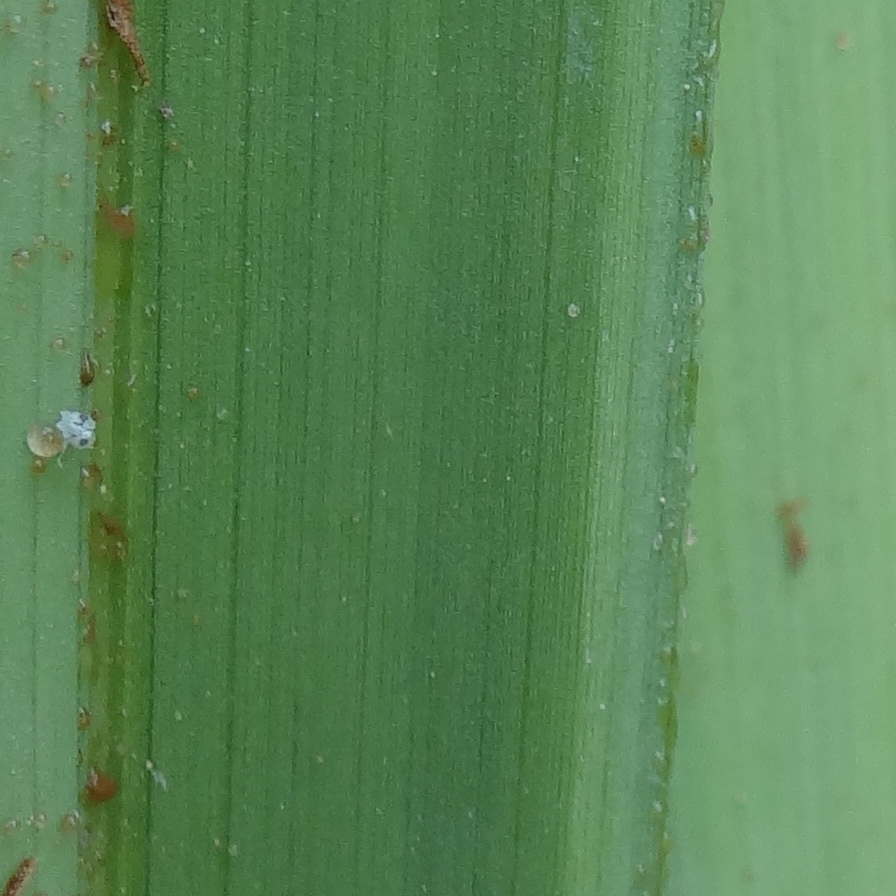
Label: Honey